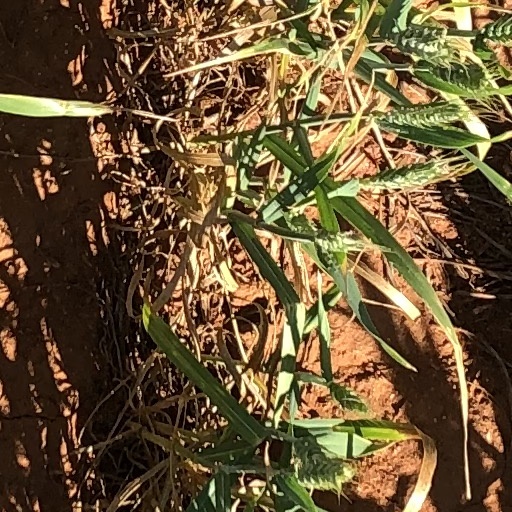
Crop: wheat